Thomas Eisenmann

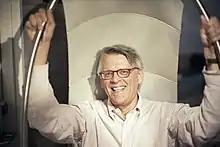
Tom Eisenmann (2014)

Thomas R. Eisenmann is an American economist and currently the Howard H. Stevenson Professor of Business Administration at Harvard Business School, the Peter O. Crisp Faculty Chair at the Harvard Innovation Labs, and the Faculty Co-chair of HBS Rock Center for Entrepreneurship. Eisenmann is also the author of the book Why Startups Fail.